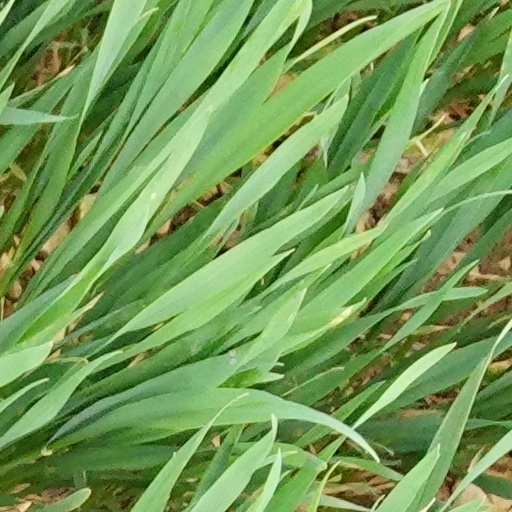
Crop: wheat